Stefano Porcari

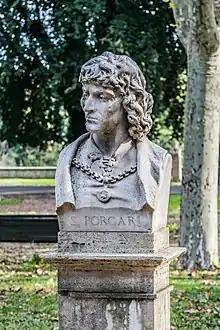

Stefano Porcari (1391 - 9 January 1453) was an Italian politician and humanist from Rome, known as the leader of a rebellion against Pope Nicholas V and the Papal secular authority in Rome.